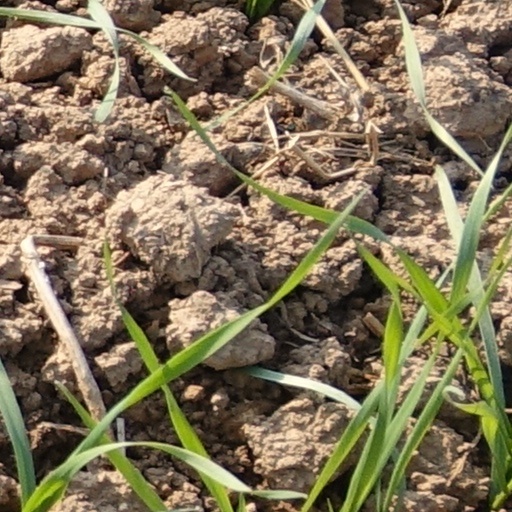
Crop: wheat